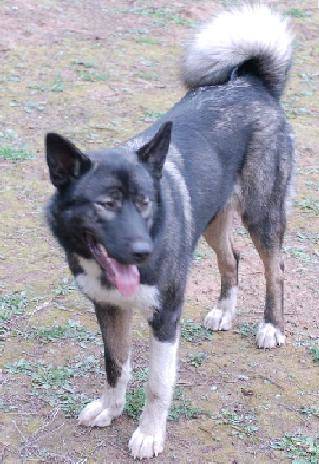
Label: dog